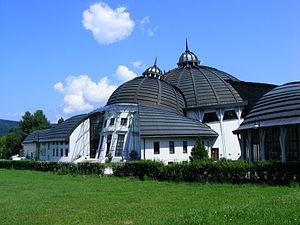
Imre Makovecz, né le 20 novembre 1935 à Budapest, Hongrie, et mort le 27 septembre 2011 à Budapest, est un architecte hongrois.